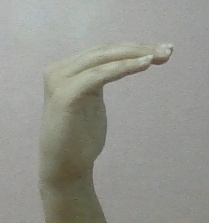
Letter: haa